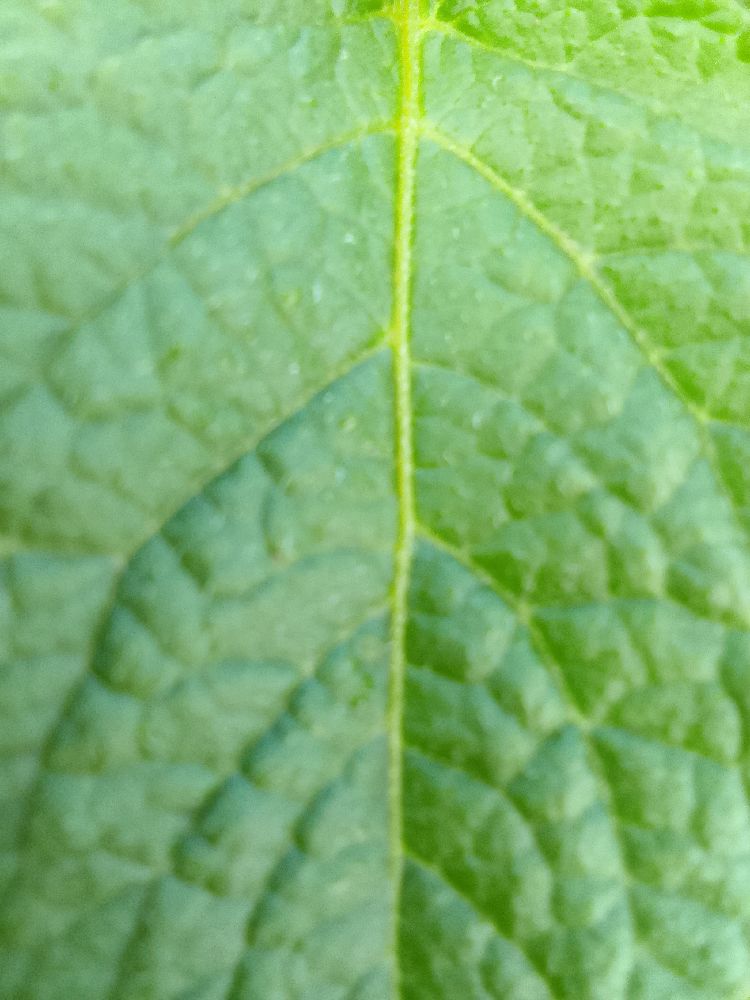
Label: Healthy